Peugeot 604

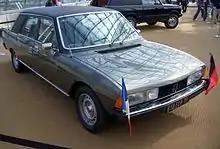
Limousine of French President Valéry Giscard d'Estaing

"Autocar"'s Edward Eves conducted a long-term test of the turbodiesel in 1981. The test concluded that the "604D Turbo is a fine, friendly type of car which really begs to be used. This can be seen in the way the mileage is being built up with it at the rate of 24,000 miles in the year". The overall fuel consumption was estimated at 32.5 miles per gallon (8.7 liters/100 km). The author noted that while the car was not intended as a high-performance vehicle, "it is a very practical vehicle for experienced drivers and is capable of very high point-to-point averages once the technique of driving on the torque curve is mastered". It was also described as "an effortless long-distance car and should be considered by anyone whose motoring is of the order of 30,000 miles a year because this is one of the longest-legged of cars...that I have met". Regarding the diesel engine start-up procedure, the author described it as "remarkably like firing up a petrol engined model". Accommodation inside the car was viewed as being "fully up to international standards for a four-five seater touring saloon with room in the rear seat for two people to travel long-distances in real comfort". The velour seats were praised for their comfort but were viewed as being vulnerable to burns and soiling. "Autocar" noted that the map pockets in the doors were insufficiently deep and during the test the speedometer cable failed and the foil insert from the rubbing strip on a door detached.